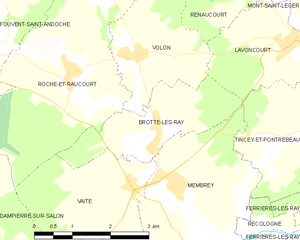
Carte des communes françaises